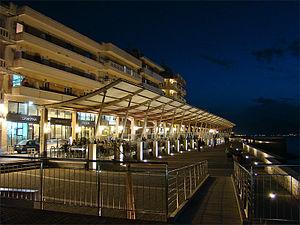
Avenue Sofokli Venizelou, Héraklion, Crète, Grèce. Dîner en bord de mer.
Héraklion, ou Iráklio, appelée anciennement Al Ḫandaq par les Arabes, Candie ou Megálo Kástro, est une ville grecque située sur la côte nord, au centre de l'île de Crète. Elle est le chef-lieu du dème d'Héraklion, du district régional d'Héraklion, et la capitale de la périphérie de Crète, mais aussi celle du diocèse décentralisé du même nom.